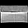
Label: Bag